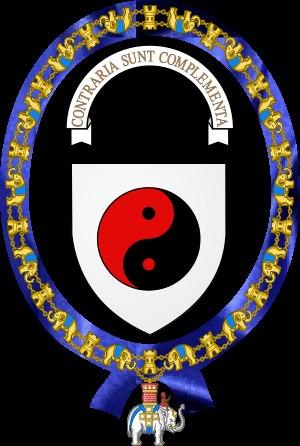
Niels Henrik David Bohr est un physicien danois. Il est surtout connu pour son apport à l'édification de la mécanique quantique, pour lequel il a reçu de nombreux honneurs. Il est notamment lauréat du prix Nobel de physique de 1922.